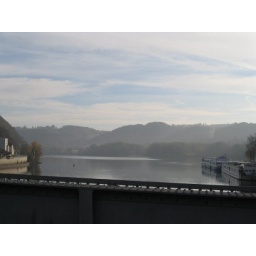
From the bridge over the river